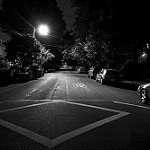
Label: B & W